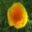
Label: poppy